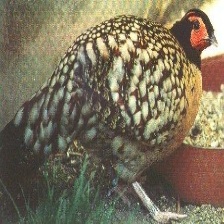
Species: CABOTS TRAGOPAN
Scientific name: TRAGOPAN CABOTI